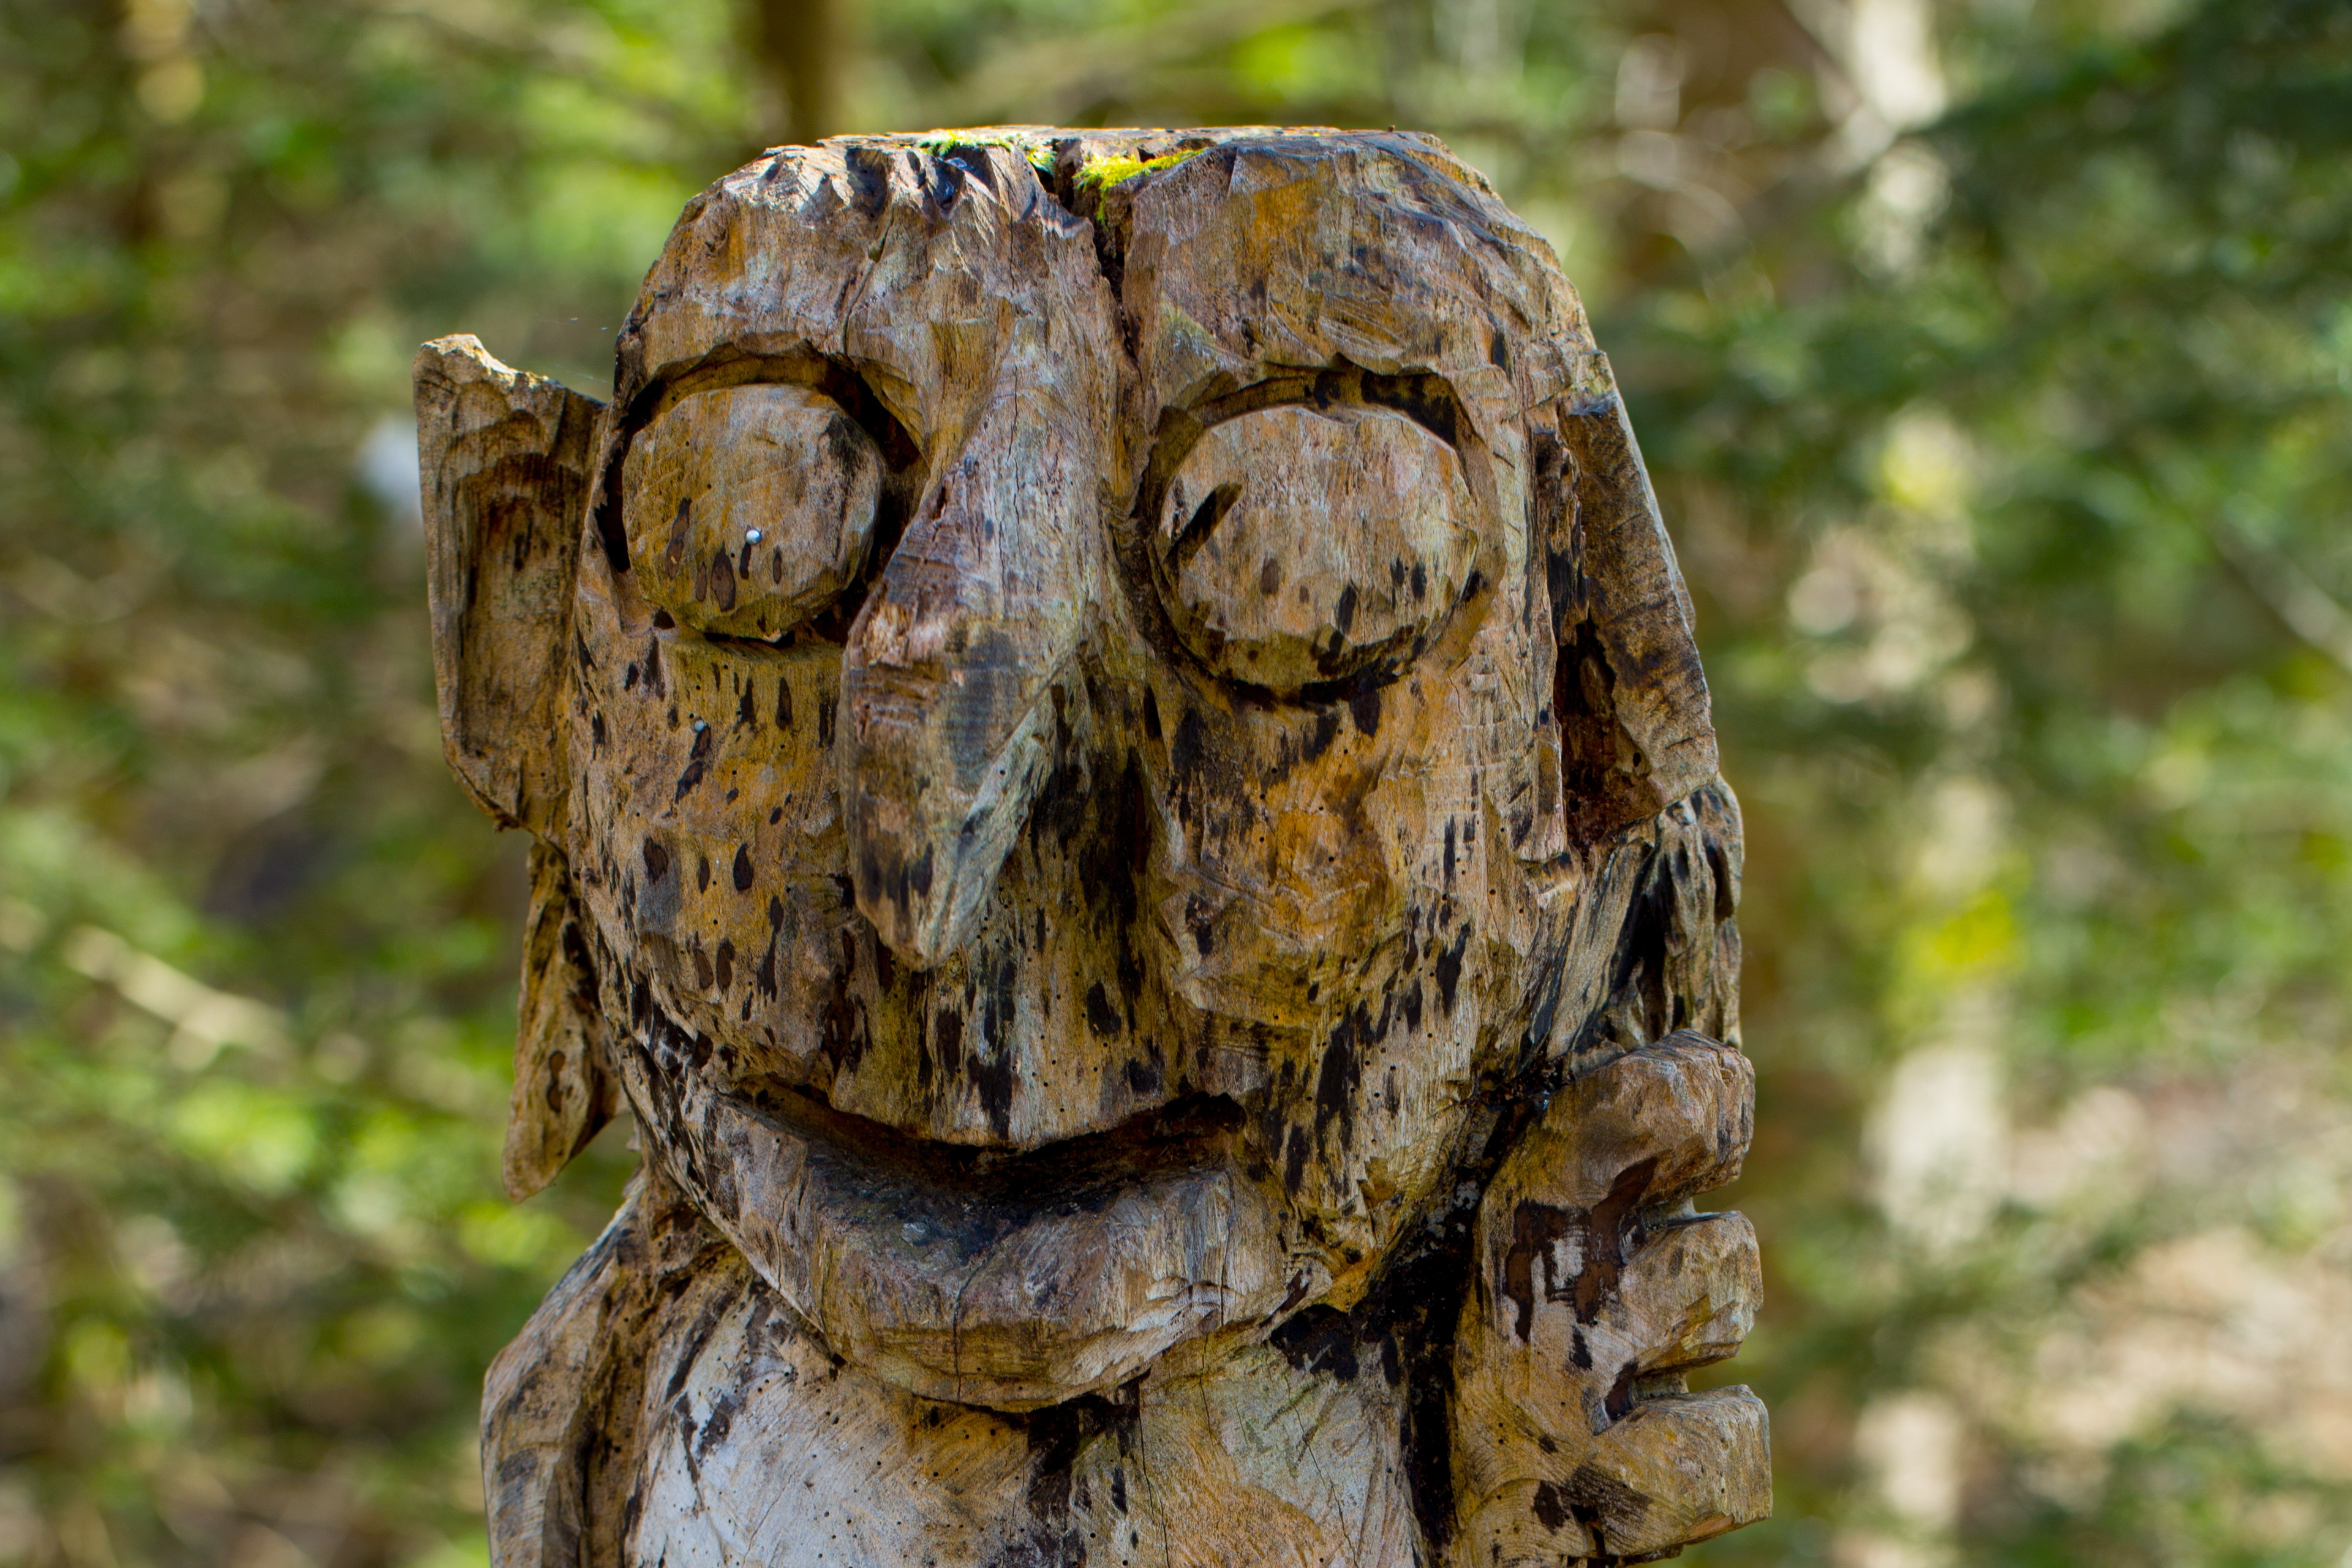
work, tree, nature, forest, rock, wood, leaf, view, trunk, profile, wildlife, portrait, owl, fauna, smile, laugh, carve, trees, face, sculpture, nose, eyes, art, figure, look, carving, tree stump, holzfigur, kobold, wood carving, woody plant